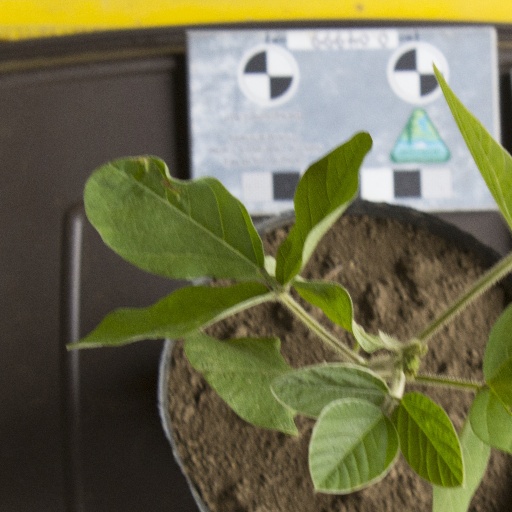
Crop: soybean